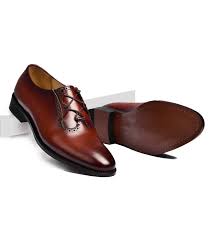
Label: Brogue